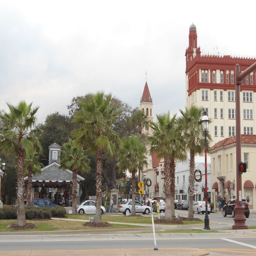
the plaza from a distance .